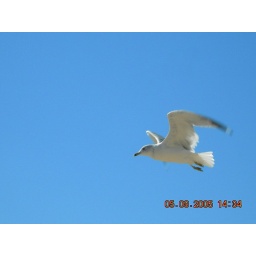
bird soaring in blue summer sky